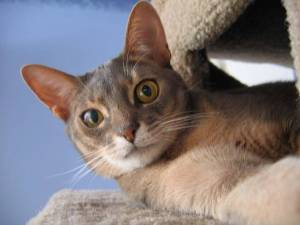
Breed: abyssinian